History of Rio de Janeiro

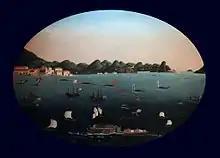
Whaling in Rio de Janeiro possibly in 18th century

In 1555, one of the islands of Guanabara Bay, now called Villegagnon Island, was occupied by 500 French colonists under admiral Nicolas Durand de Villegaignon. Consequently, Villegagnon built Fort Coligny on the island when attempting to establish the France Antarctique colony, which the French called "Henriville" in honor of Henry II of France.